Silent Running

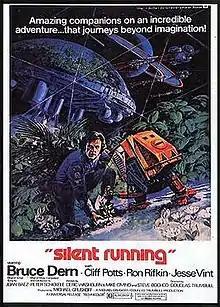
Theatrical release poster by George Akimoto

Silent Running is a 1972 American ecological-themed science fiction film. It is the directorial debut of Douglas Trumbull, and stars Bruce Dern, Cliff Potts, Ron Rifkin, and Jesse Vint.